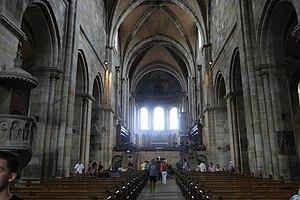
La cathédrale de Bamberg, classée au patrimoine mondial de l'humanité par l'UNESCO, est un édifice religieux situé à Bamberg. Elle a été achevée au cours du XIIIᵉ siècle. La cathédrale est sous l'administration de l'église catholique romaine et est le siège de l'archevêché de Bamberg.